Edwin Chota

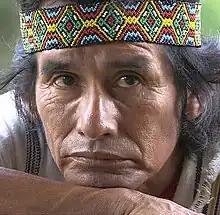
Chota in 2014

Edwin Chota (1962 – 1 September 2014) was a Peruvian environmental activist and a leader of the Asháninka indigenous group and the president of the settlement of Saweto, Peru.